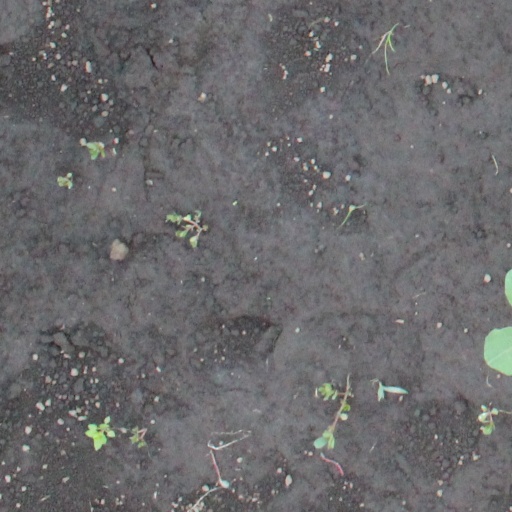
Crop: soybean